Joni Mitchell

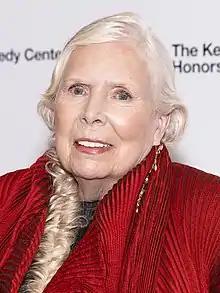
Mitchell in 2021

Roberta Joan Mitchell (née Anderson; born November 7, 1943) is a Canadian and American singer-songwriter, multi-instrumentalist, and painter. As one of the most influential singer-songwriters to emerge from the 1960s folk music circuit, Mitchell became known for her personal lyrics and unconventional compositions, which grew to incorporate elements of pop, jazz, rock, and other genres. Among her accolades are eleven Grammy Awards, and induction into the Rock and Roll Hall of Fame in 1997. "Rolling Stone", in 2002, named her "one of the greatest songwriters ever", and AllMusic, in a 2011 biography, stated "Joni Mitchell may stand as the most important and influential female recording artist of the late 20th century."